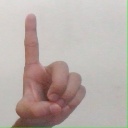
अक्षर: ड